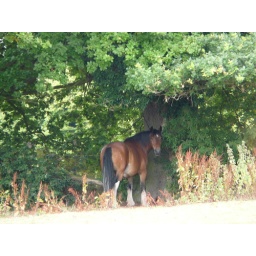
horse under tree